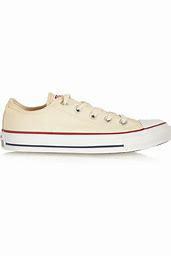
Brand: Converse
Model: Chuck Taylor All Canvas